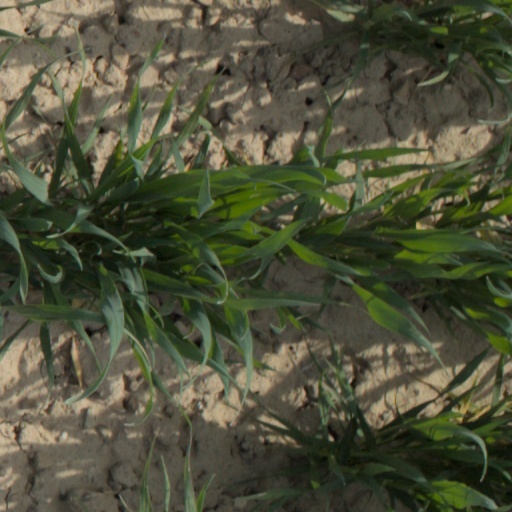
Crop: wheat